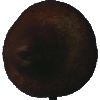
Label: Pear Kaiser 1